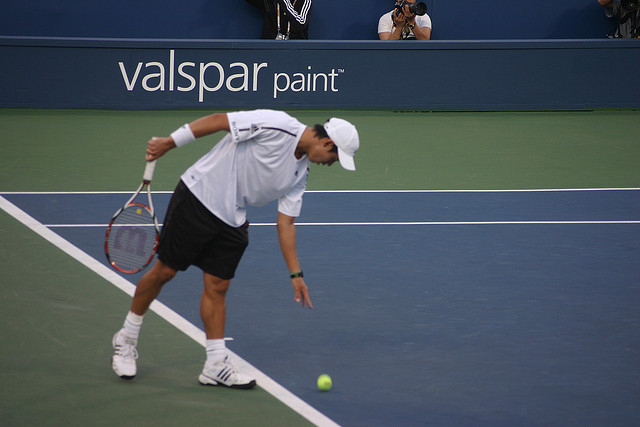
vận động viên tennis nam đang chuẩn bị giao bóng